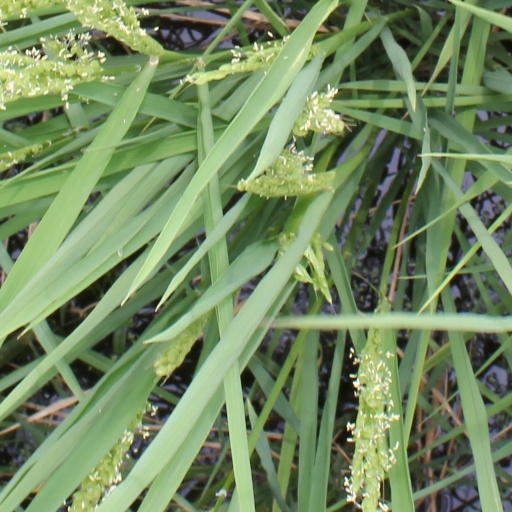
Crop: rice